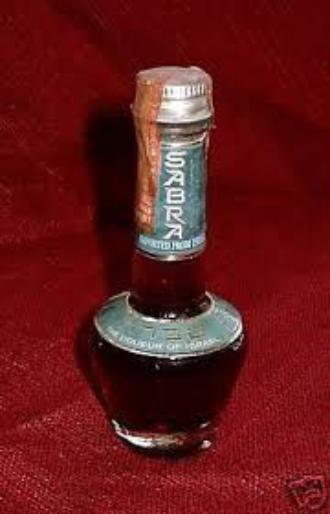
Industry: Food